George Treweek

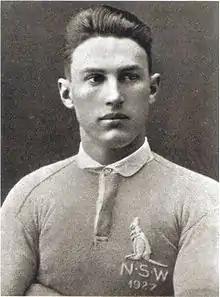

George Treweek (31 March 1905 – 28 October 1991) was an Australian rugby league footballer who played in the 1920s and 1930s. He was a towering in his time, who formed an integral part of the champion South Sydney teams of the 1920s and early 1930s. He is rated as one of the finest second-row forwards ever to play for Australia.